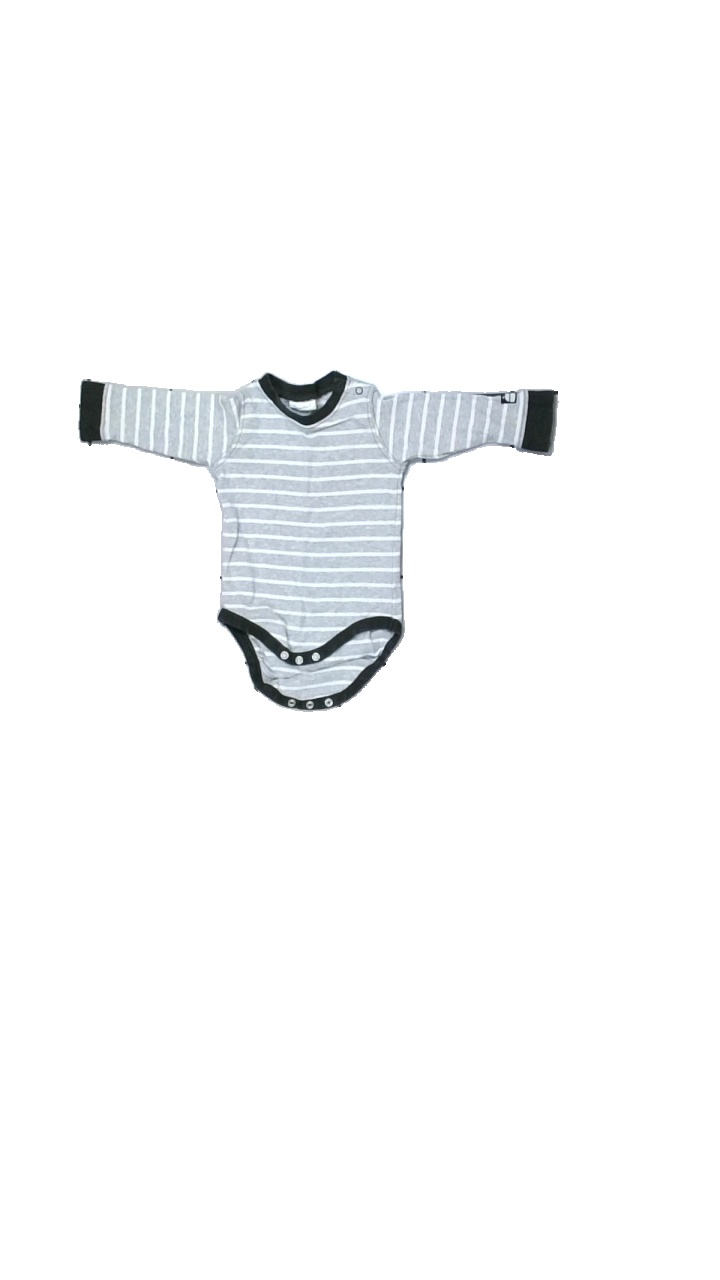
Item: Top (Children)
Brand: Kappahl
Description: randig body
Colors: Grey, Black
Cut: C-collar
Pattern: Striped
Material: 100% bomull
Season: All
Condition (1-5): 4
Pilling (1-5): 4
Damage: luddigt
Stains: Minor
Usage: Export
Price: <50